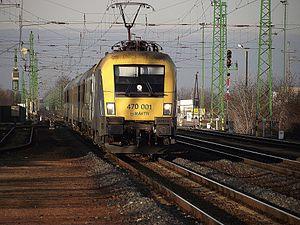
La ligne de Budapest à Szolnok par Cegléd ou ligne 100A est une ligne de chemin de fer de Hongrie. Elle relie Budapest à Szolnok par Cegléd.